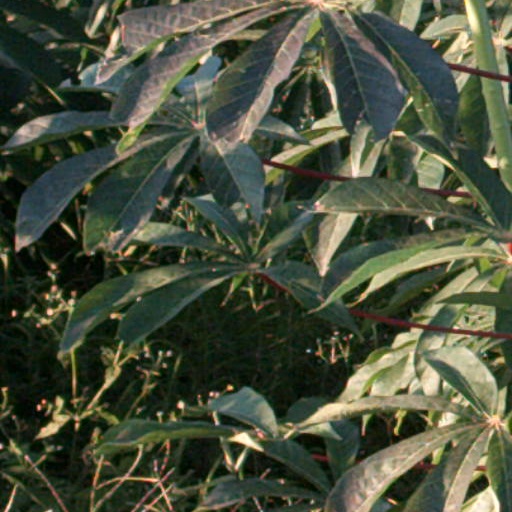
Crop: cassava